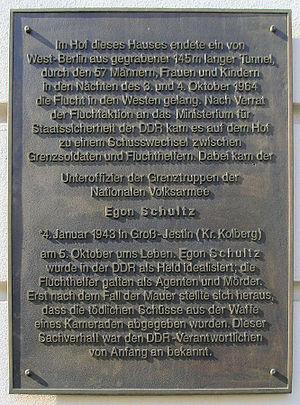
Egon Schultz, né le 4 janvier 1943 à Gościno en Poméranie et mort le 5 octobre 1964 à Berlin-Est, est un soldat appelé des troupes frontalières de la Nationale Volksarmee, l'armée de la République démocratique allemande. Tué lors d'un échange de tirs avec des fugitifs passant le Mur de Berlin, il est commémoré en martyr par les autorités est-allemandes.
Le tunnel 57 est un tunnel creusé par des étudiants ouest-allemands sous le Mur de Berlin, et par lequel s'évadent cinquante-sept Est-Allemands les nuits des 3 et 4 octobre 1964. L'événement a été décrit comme « la fuite la plus spectaculaire de l’histoire du Mur de Berlin ».